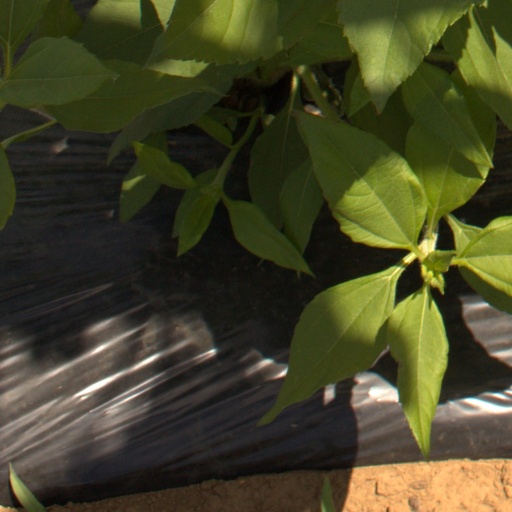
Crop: Jerusalem artichoke